Dana Delany

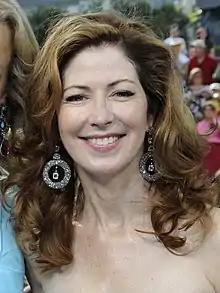
Delany at the 61st Primetime Emmy Awards in 2009

Dana Delany (born March 13, 1956) is an American actress. After appearing in small roles early in her career, Delany received her breakthrough role as Colleen McMurphy on the ABC television drama "China Beach" (1988–1991), for which she received the Primetime Emmy Award for Outstanding Lead Actress in a Drama Series in 1989 and 1992. She received further recognition for her appearances in the films "Light Sleeper" (1992), "Tombstone" (1993), "Exit to Eden" (1994), "" (1995), "Fly Away Home" (1996), "True Women" (1997), and "Wide Awake" (1998). Delany also provided the voice of Lois Lane in "", "Justice League" and "Justice League Unlimited". Delany has the longest tenure of playing Lois Lane, having portrayed the character intermittently over a span of 17 years.